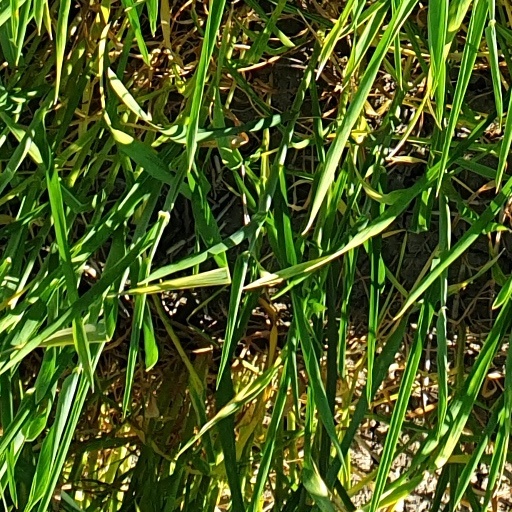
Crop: wheat